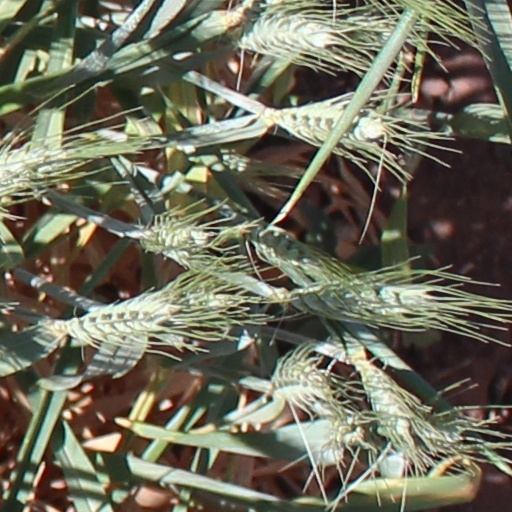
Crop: wheat